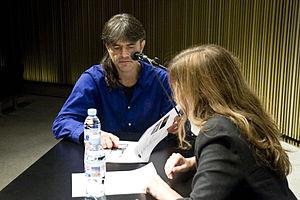
Le Prix national des arts plastiques est un prix artistique qui est décerné chaque année depuis 1980 par le ministère espagnol de la culture. Il récompense l'œuvre d'un plasticien qui, par sa création artistique, a contribué à enrichir le patrimoine culturel espagnol. Le prix est doté de 30 000 euros.
Pere Jaume Borrell i Guinart, connu sous le nom de Perejaume, né en 1957 à Sant Pol de Mar, Catalogne, est un artiste espagnol contemporain.